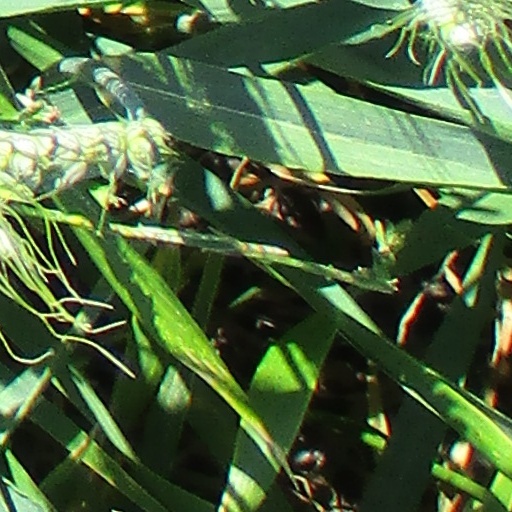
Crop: wheat